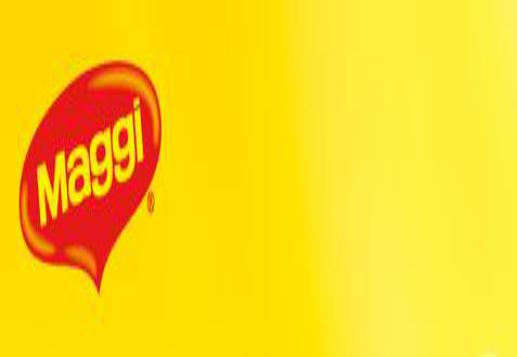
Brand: Maggi
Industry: Food